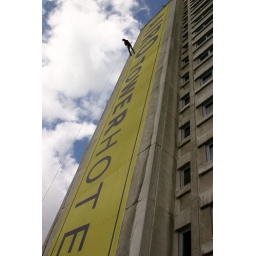
in Vienna, running down a 14 floor tall building.